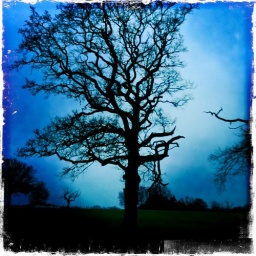
tree in forest green